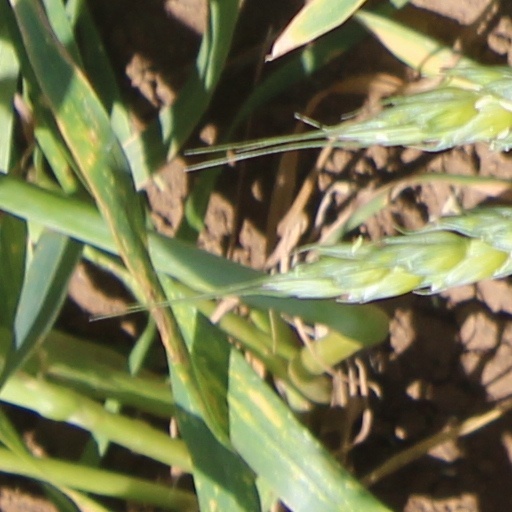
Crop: wheat